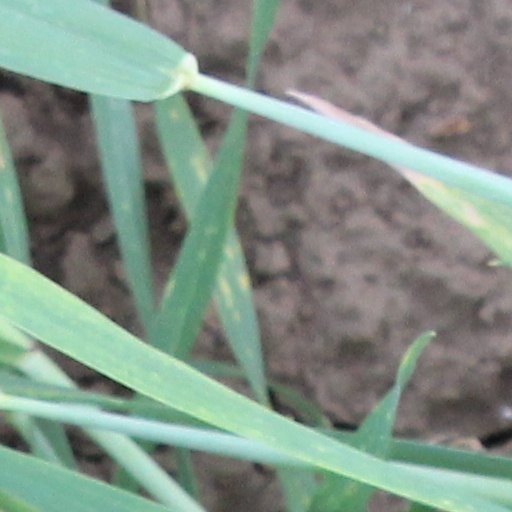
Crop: wheat